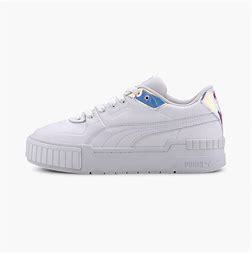
Brand: Puma
Model: Cali Sport